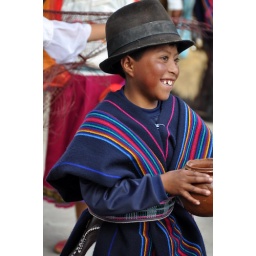
Young boy from mountain village near Quinche Ecuador is about to dance